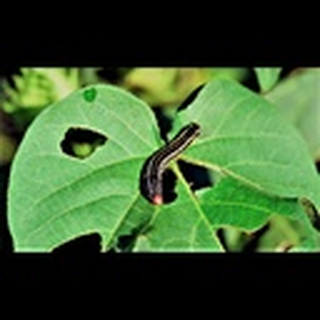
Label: cotton_army_worm